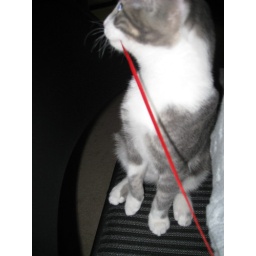
Sometimes I take Ribs over to a friends' house and let THEIR cats play with 'er.